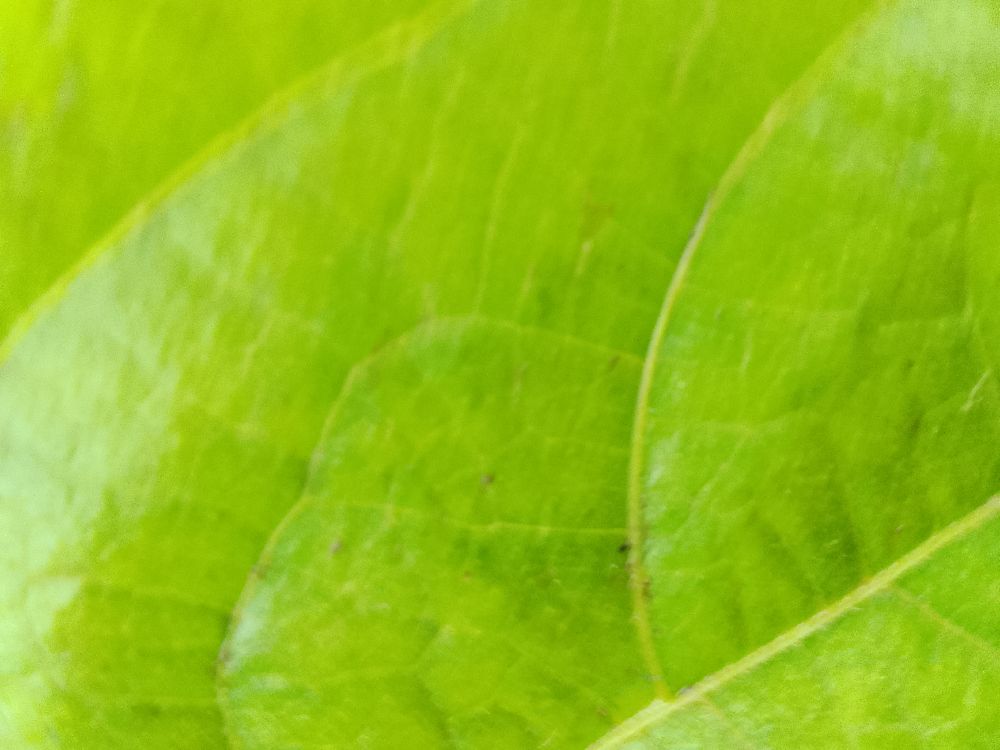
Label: healthy